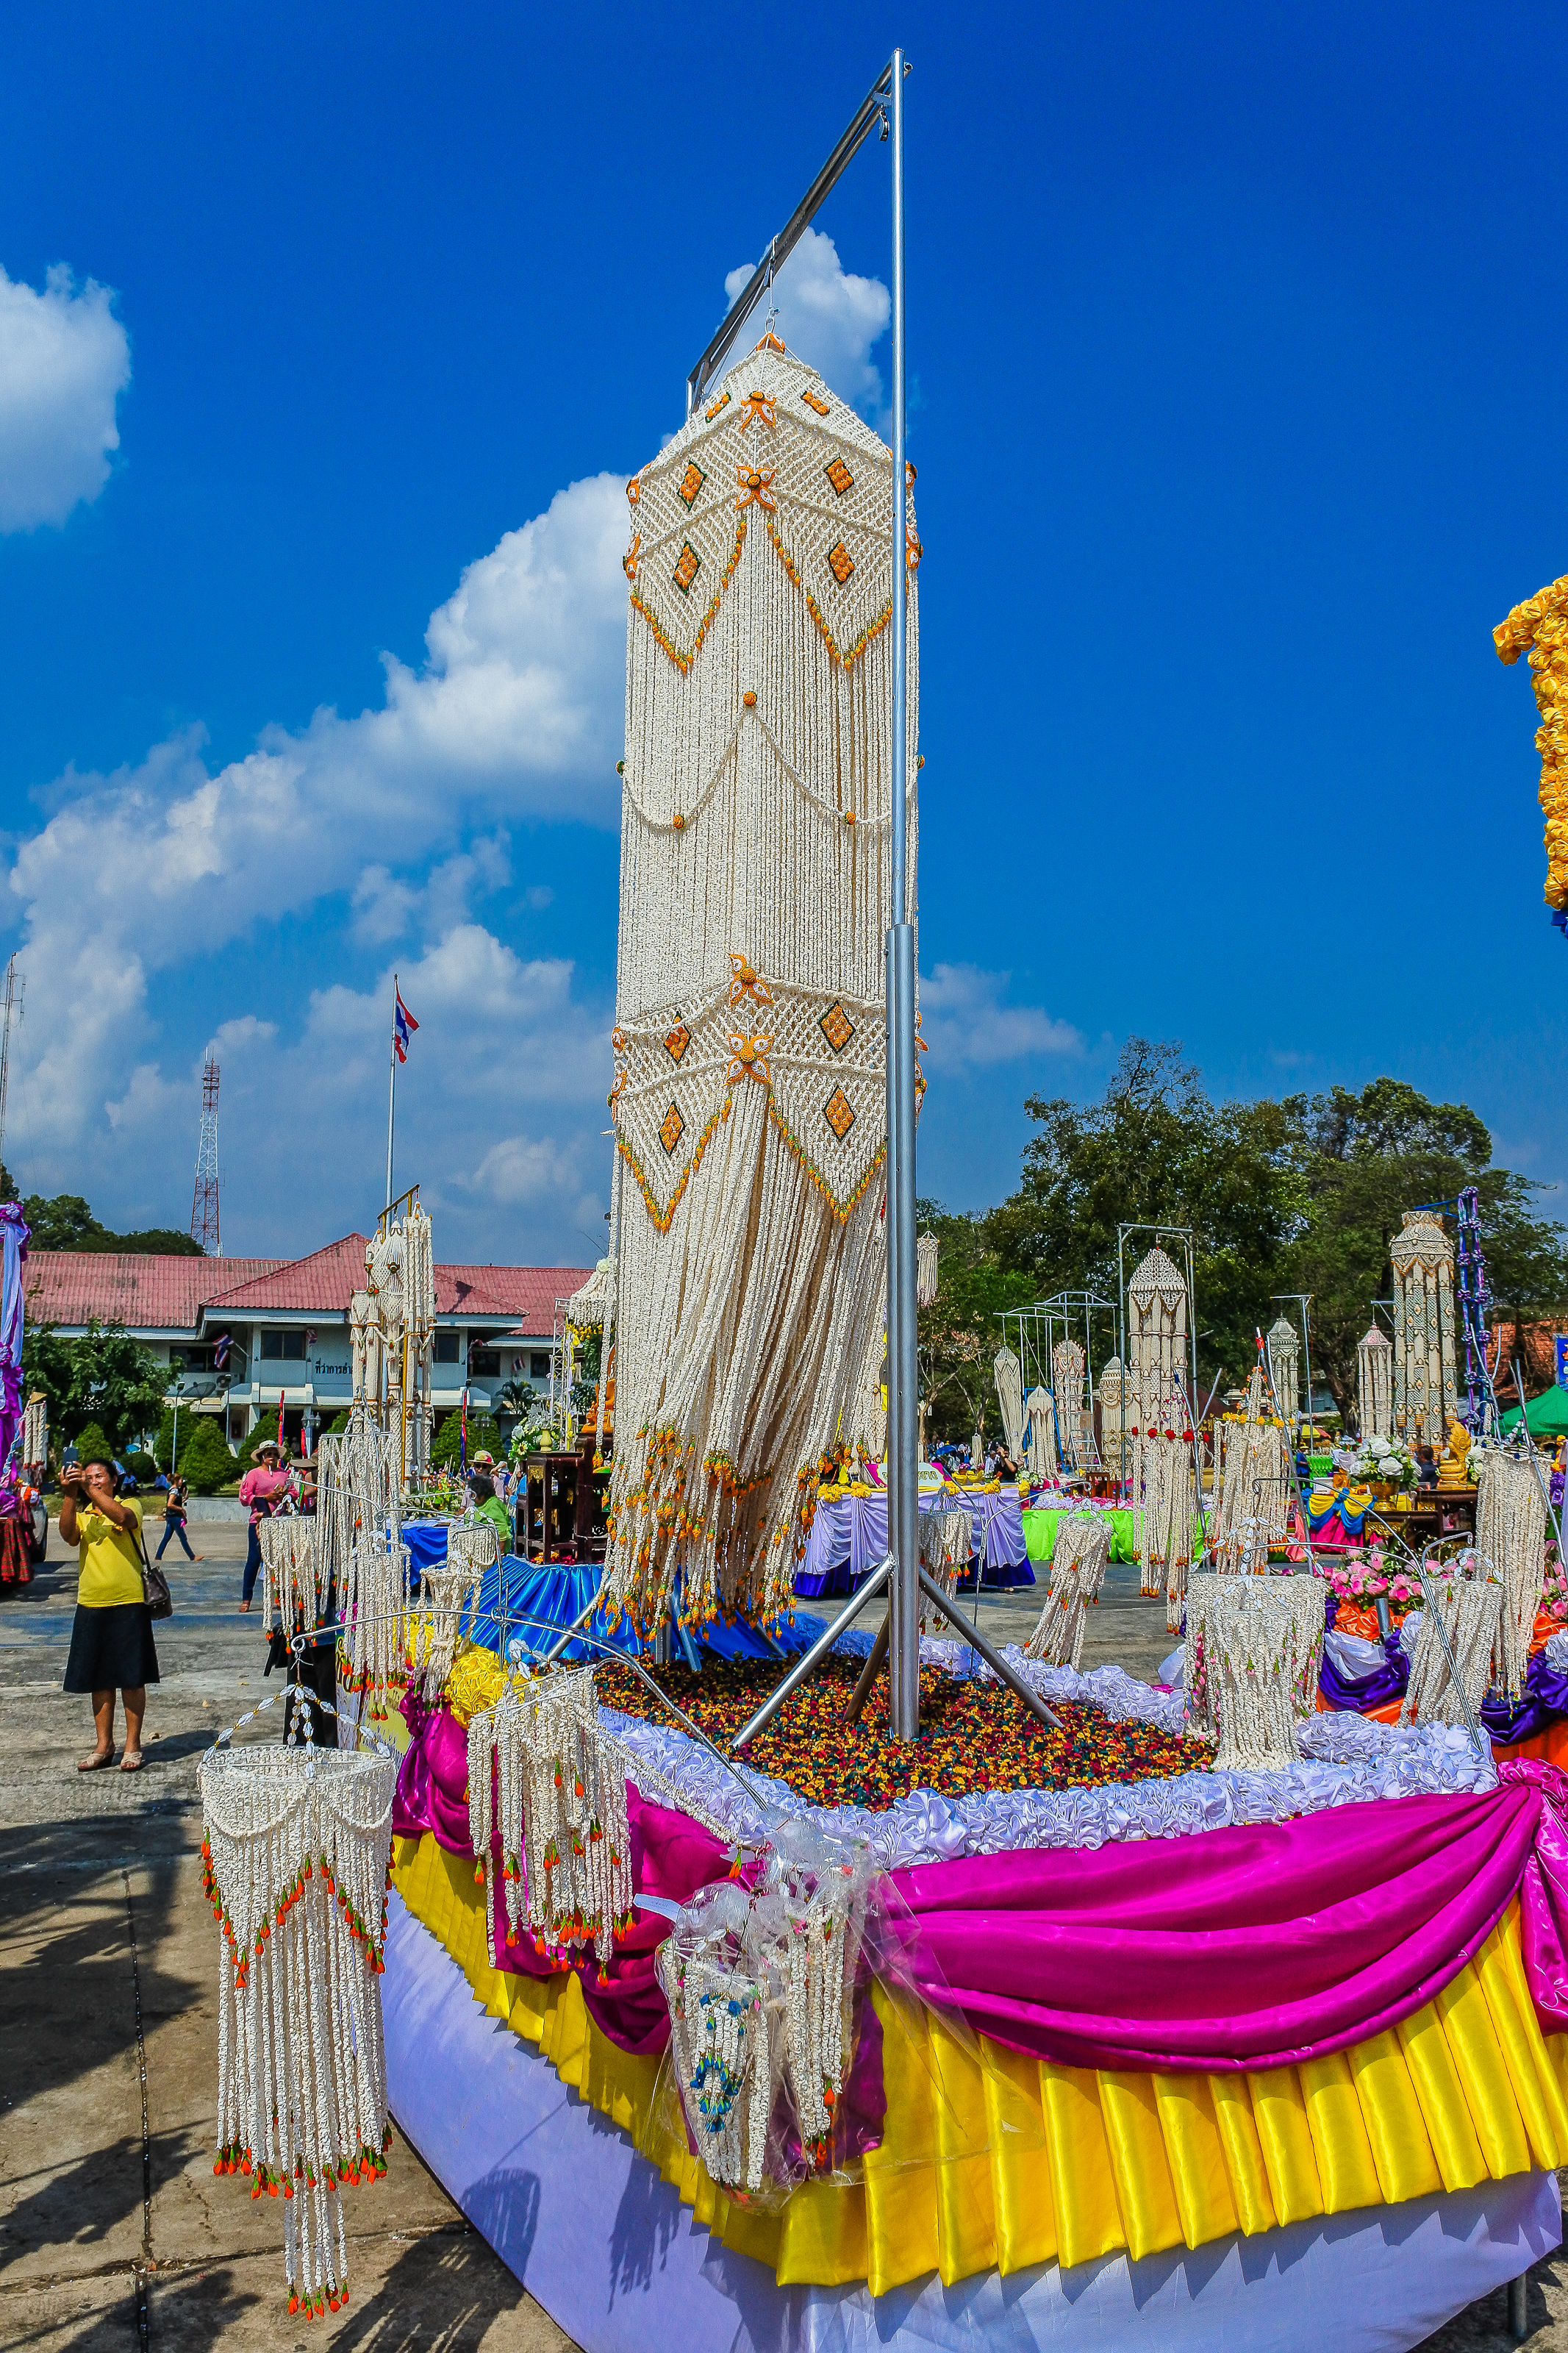
decorate, adoration, garland, sacrifice, beautify, believe, parade, buddhism, rice, adorn, strange, religion, popped marchers, amazing, popped, popped rice, garlands, handmade, daytime, sky, architecture, temple, tourism, vacation, place of worship, tourist attraction, shrine, leisure, building, festival, world, vehicle, city, fair